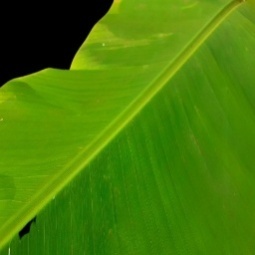
Label: Healthy